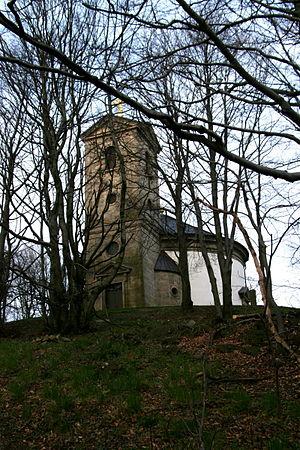
L'église de pèlerinage actuelle en l'Armesberg (Mont Armes) à l'Haut-Palatinat.